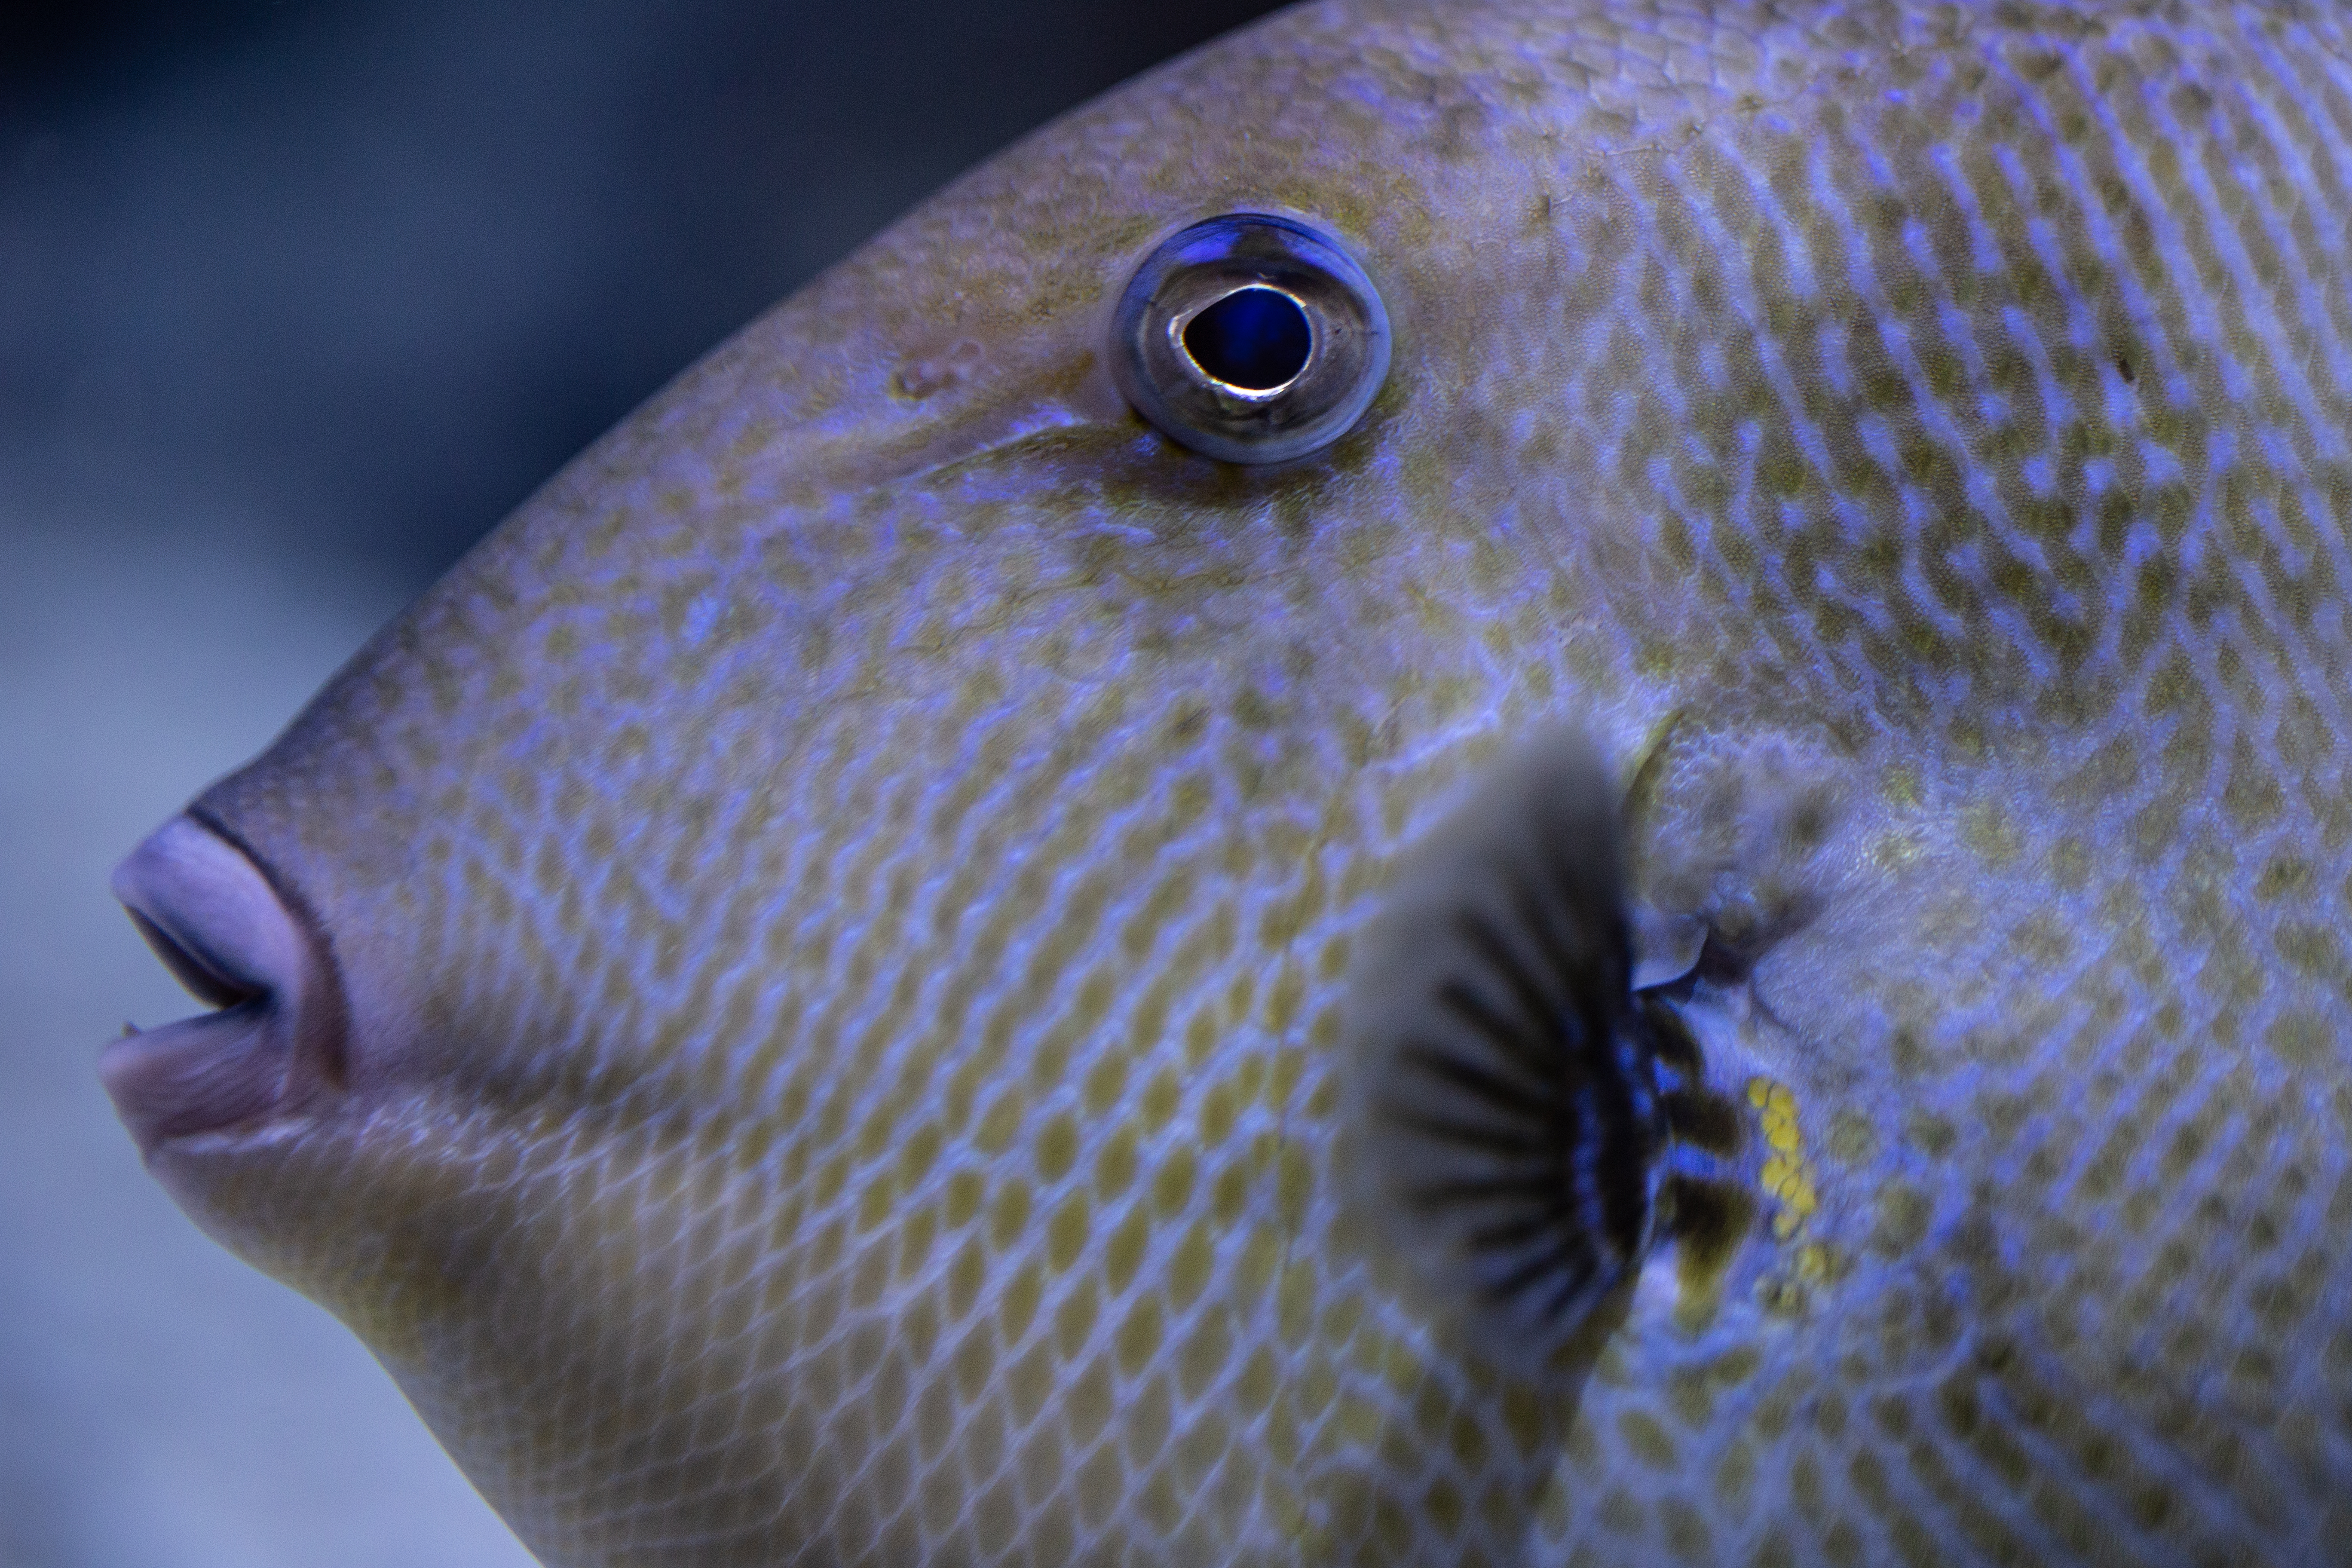
water, vertebrate, fin, organism, underwater, fish, marine biology, reef, electric blue, ray finned fish, invertebrate, Fish supply, macro photography, aquarium, natural material, bony fish, circle, coral reef fish, science